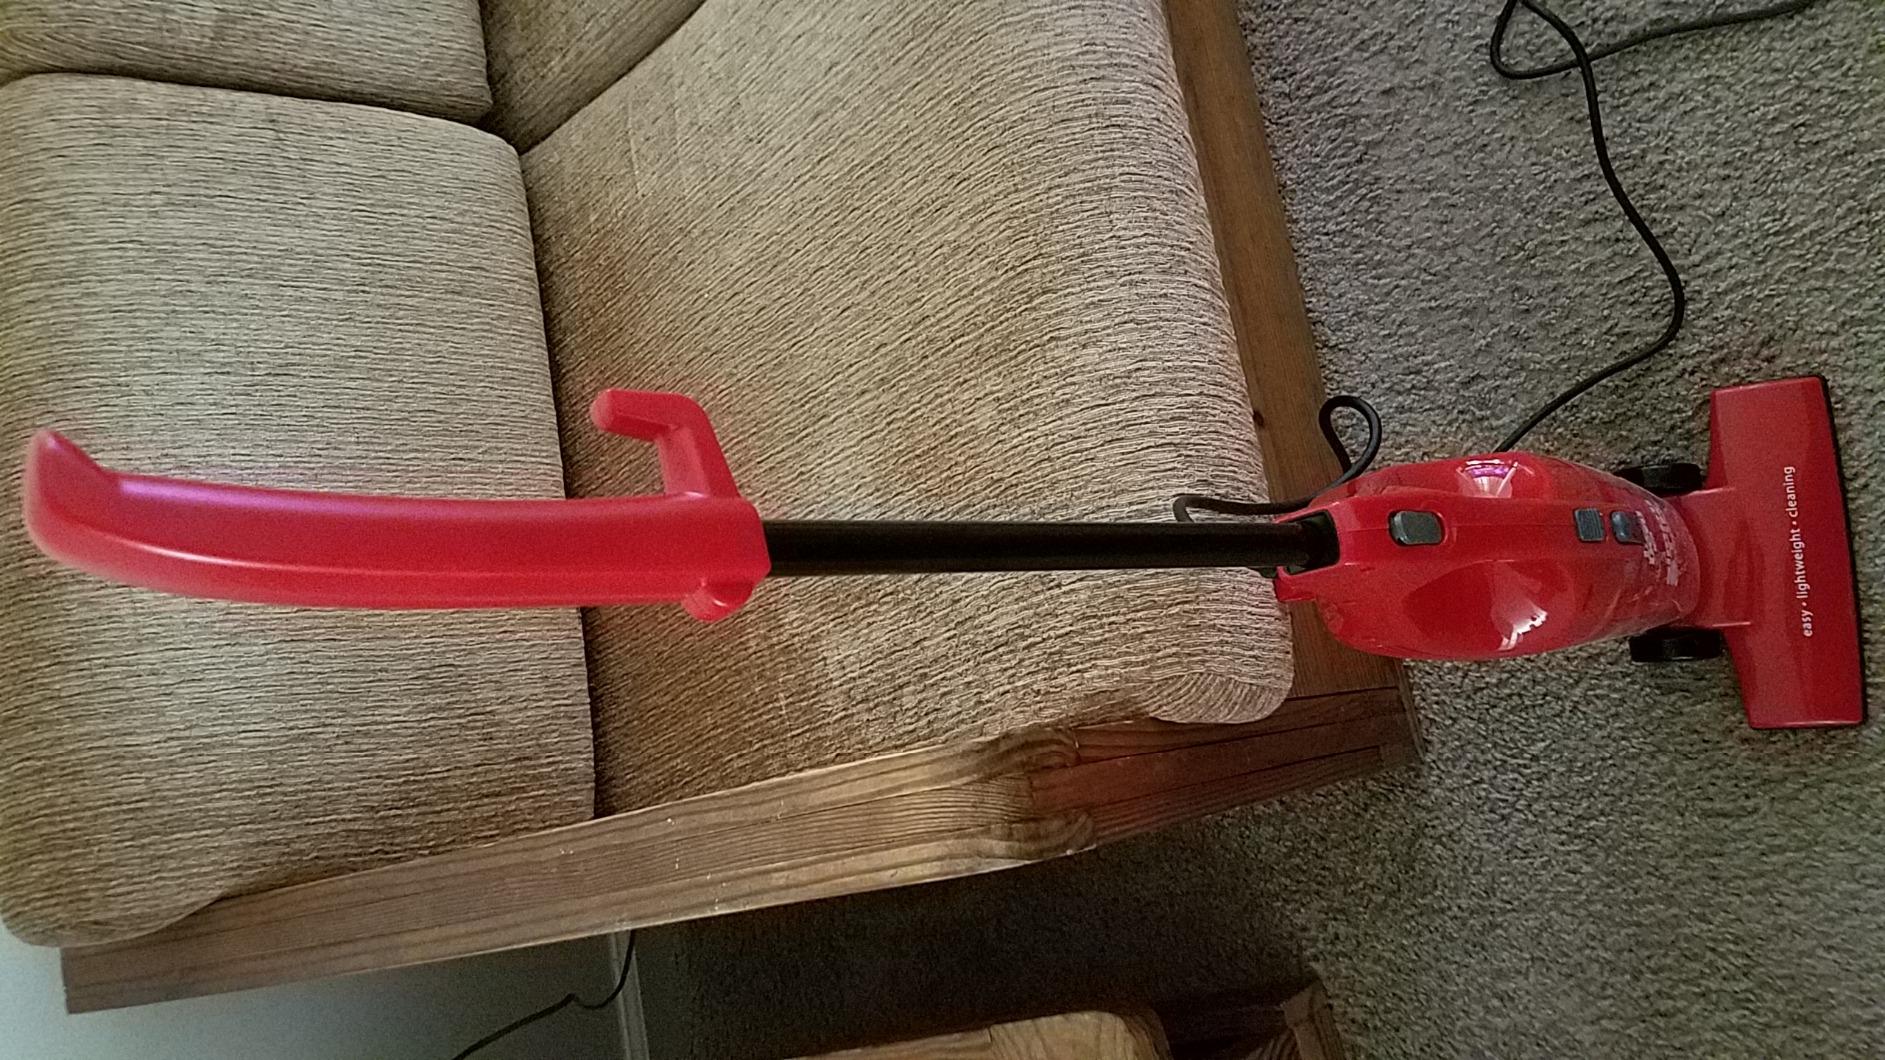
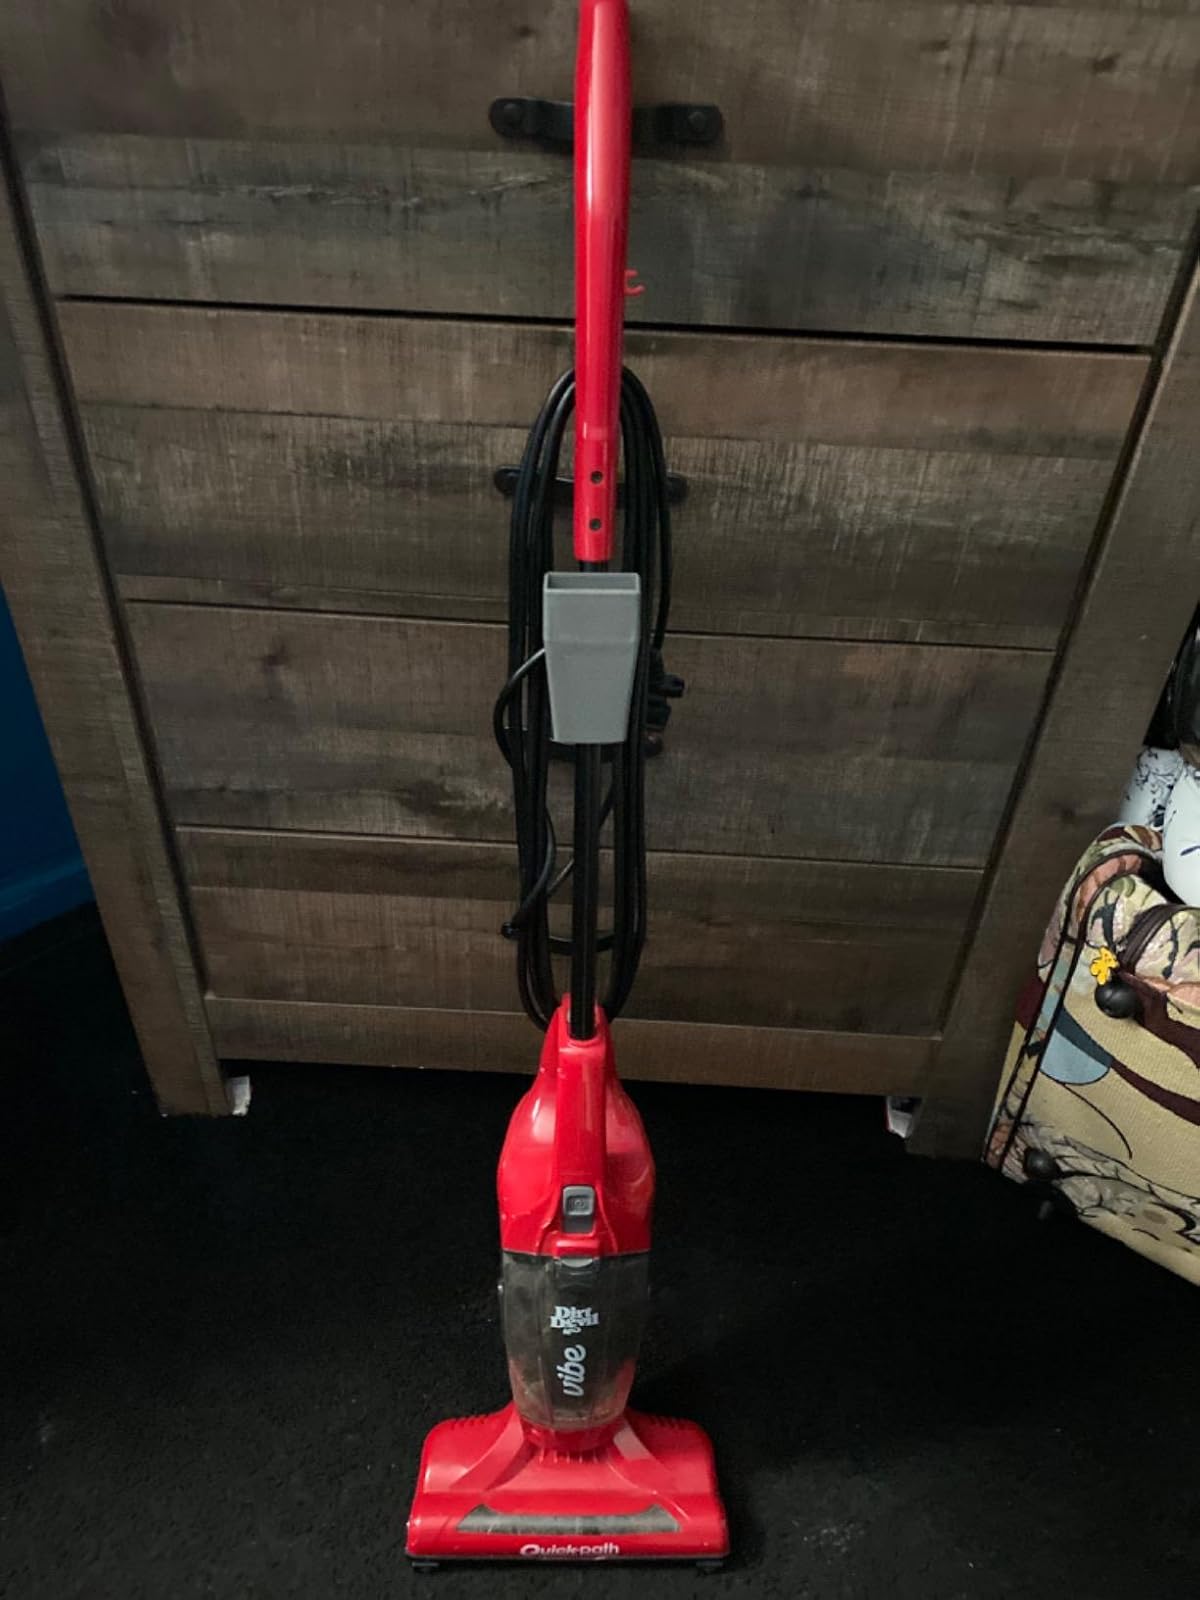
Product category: items_vacuum
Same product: no